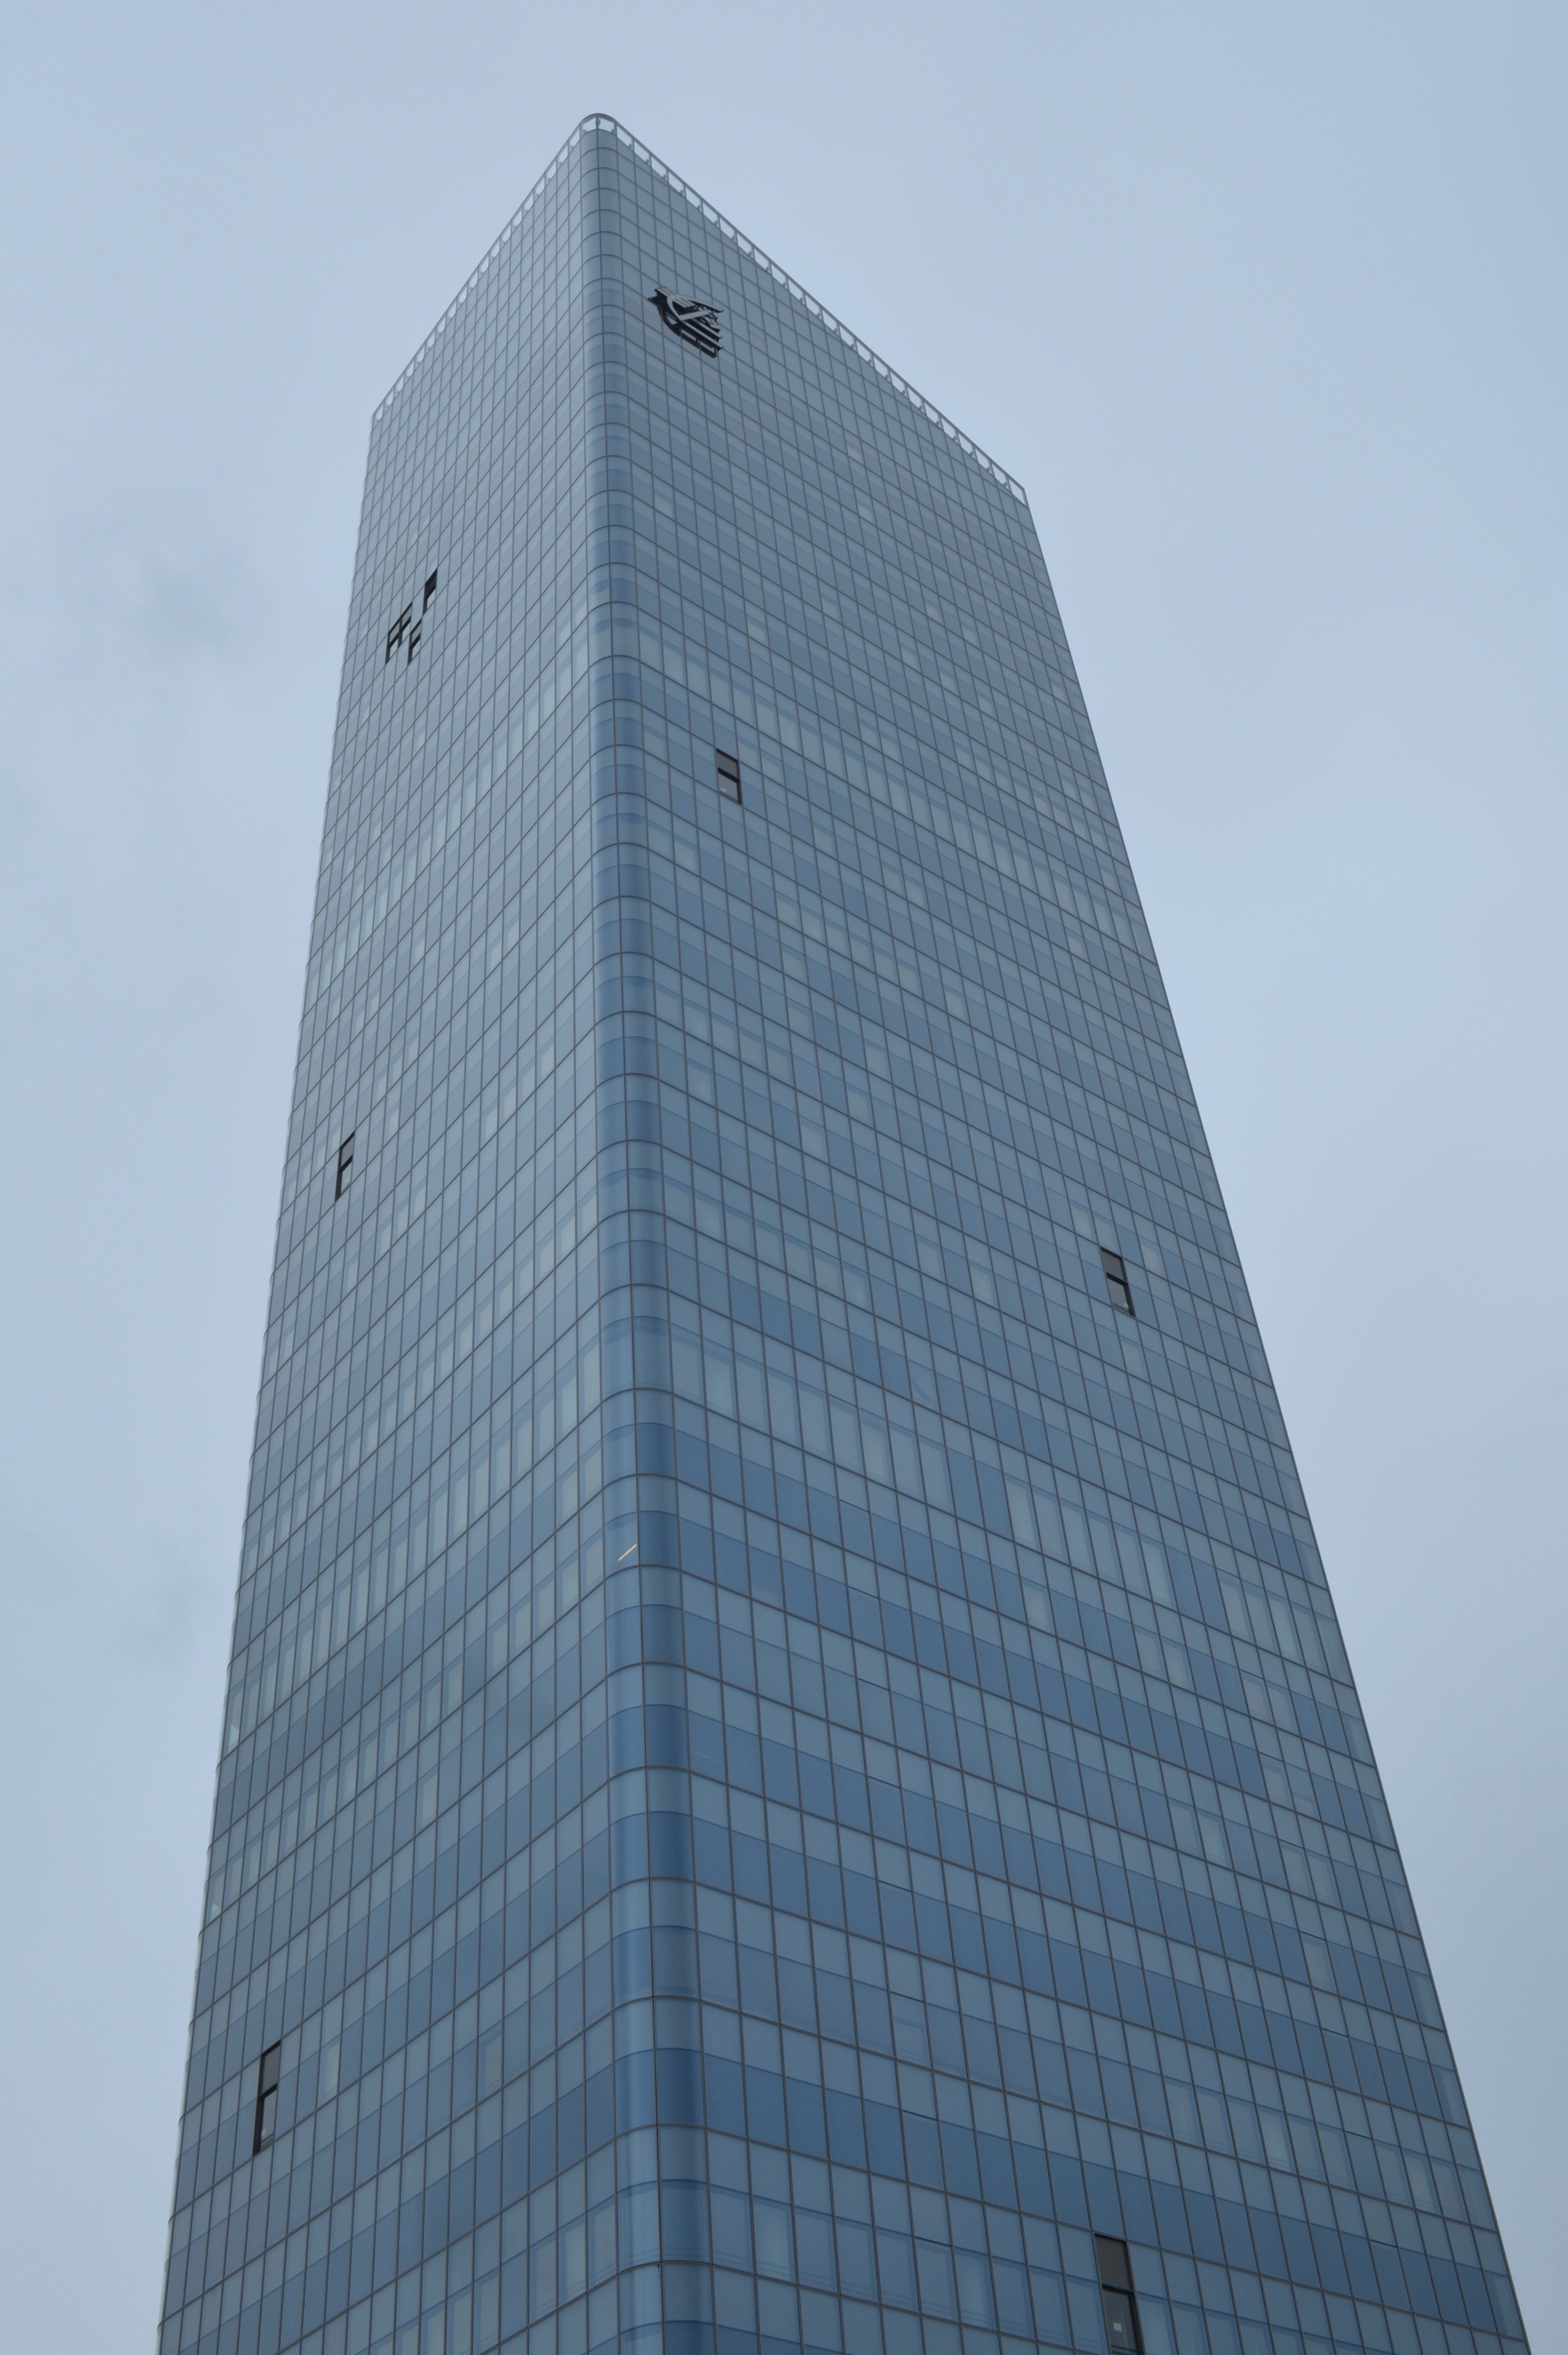
architecture, air, building, skyscraper, tower, landmark, facade, tower block, lyon, apartment block, brutalist architecture